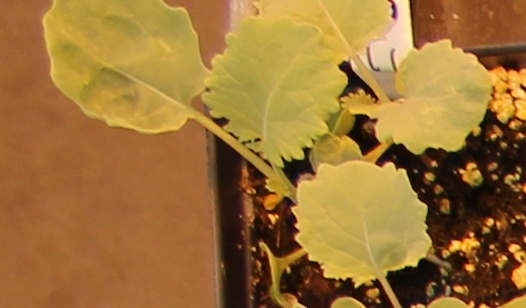
Label: Canola